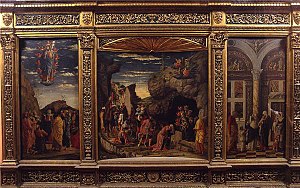
Galleria degli Uffizi / Udvalgte højdepunkter
Uffizi-galleriet eller Uffizierne er et fremtrædende kunstmuseum, der ligger ved Piazza della Signoria i det Historiske Centrum af Firenze i Toscana i Italien. Et af de største, vigtigste og meste besøgte italienske museer med en samling af uvurderlige værker, især fra den italienske Renæssance.